Courage

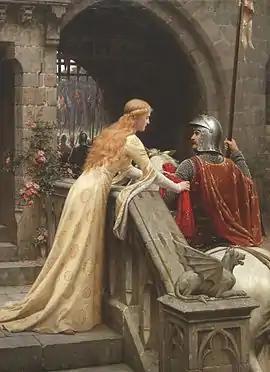

Courage (also called bravery, valour (British and Commonwealth English), or valor (American English)) is the choice and willingness to confront agony, pain, danger, uncertainty, or intimidation. Valor is courage or bravery, especially in battle.